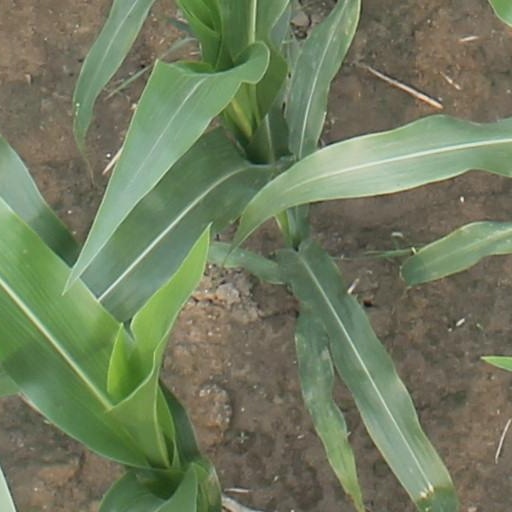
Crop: maize; corn